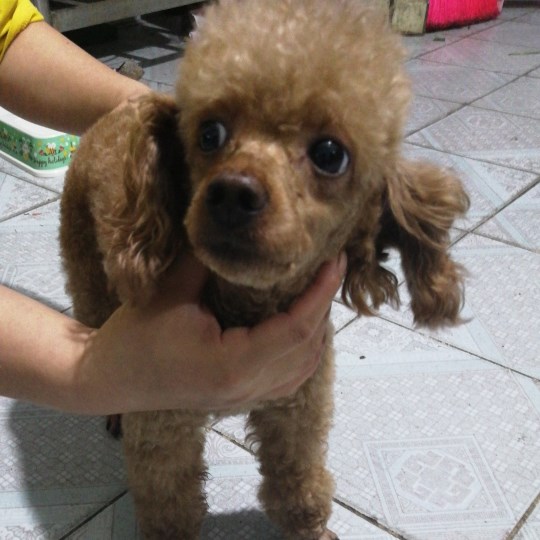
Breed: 2925-n000114-toy_poodle